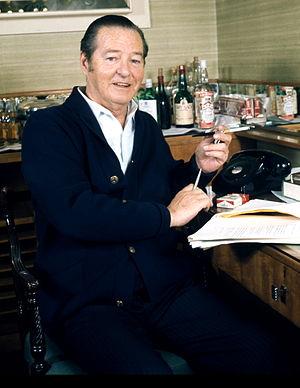
Terence Rattigan, de son nom complet Terence Mervyn Rattigan, est un dramaturge et un scénariste de cinéma britannique, parmi les plus populaires du XXᵉ siècle. Il est né à Londres d'ascendance irlandaise, et a fréquenté Harrow et le Trinity College d'Oxford. La plupart de ses pièces ont pour cadre social la haute bourgeoisie.